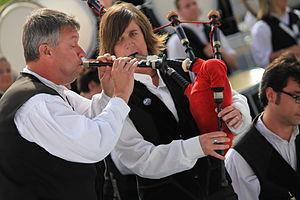
La Kevrenn Alre d'Auray lors de l'épreuve d'été du championnat national de bagadoù de 1ère division, organisé dans le cadre du Festival interceltique de Lorient, France. A la bombarde Fabrice Lothodé, ""chef sonneur"" en 1993, puis de 1999 à 2011. A la cornemuse, Marie Le Cam, présidente de la Kevrenn Alre depuis 2012."
La Kevrenn Alré est un groupe de musique et de danse d'inspiration traditionnelle bretonne, créé en 1951, par des cheminots de la gare de triage d'Auray. Il est huit fois champion national des bagadoù et onze fois champion national de danse bretonne.
Le Championnat des sonneurs ou Championnat de Bretagne de musique et de danse traditionnelles est un concours qui a lieu tous les ans à Gourin dans le Morbihan le 1ᵉʳ week-end de septembre. Il est depuis 2015 répertorié par l'Inventaire du patrimoine culturel immatériel en France dans la catégorie Musiques et Danses.